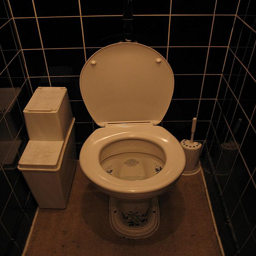
A white toilet sitting on top of a bathroom floor.
A toilet brush sits next to a bathroom toilet.
A toilet in a very small stall, with a plunger next to it.
Small toilet in a tiny room next to a plunger and a waste basket.
A toilet seat that is open with water in the bowl.